Dallas Braden's perfect game

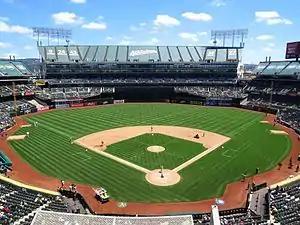
Oakland-Alameda County Coliseum, the site of Braden's perfect game

Braden's perfect game occurred on May 9, 2010. The Athletics were playing the Rays at Oakland–Alameda County Coliseum in Oakland, California. The attendance was 12,228. Braden woke up hungover and arrived at the stadium much later than normal. Athletics video coordinator Adam Rhoden noted that Braden usually would spend two hours before every game reading scouting reports of opposing batters, but for that game, he only had enough time to warm up and play catch with his catcher, Landon Powell. Braden confided his emotions with Powell, who noticed how the lack of preparation was affecting the pitcher. According to Powell, "He did panic that day a little more than he normally did."